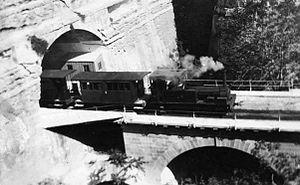
L'histoire de Malte, de l'archipel maltais pour être plus précis, est très riche, en lien avec sa position stratégique en mer Méditerranée. Ces îles connaîtront l'occupation de toutes les puissances qui se succéderont pour le contrôle de la Méditerranée : les Phéniciens, les Grecs, les Romains, les Barbares, les Byzantins, les Arabes Aghlabides d'Ifriqiya, les Normands, les Hohenstaufen, les Angevins, les Aragonais avant d'être marquées en particulier par l'influence de l'ordre de Saint-Jean de Jérusalem et les Britanniques avec les Français dans l'entre-deux-guerre.